Joyas Prestadas

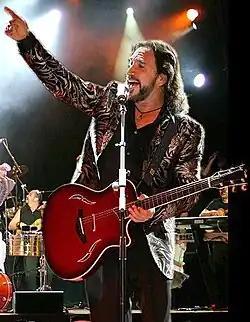
Two songs composed by Mexican singer-songwriter Marco Antonio Solís (pictured), "¡Basta Ya!" and "Como Tu Mujer", are covered by Jenni Rivera for "Joyas Prestadas". Solis appears on both tracks as a guest artist.

"Joyas Prestadas" is a double album consisted of eleven tracks originally performed by other singers. Rivera recorded these songs on two versions: pop and banda. According to her, the songs she chose were recordings she listened to while working as a record store cashier. The albums were produced by Enrique Martinez and were recorded at the Twin Recording Studio in Burbank, California. A deluxe version of "Joyas Prestadas: Pop" was released on August 28, 2012, which contains a DVD of her performing the album live at the Teatro de la Ciudad in Mexico City, Mexico.